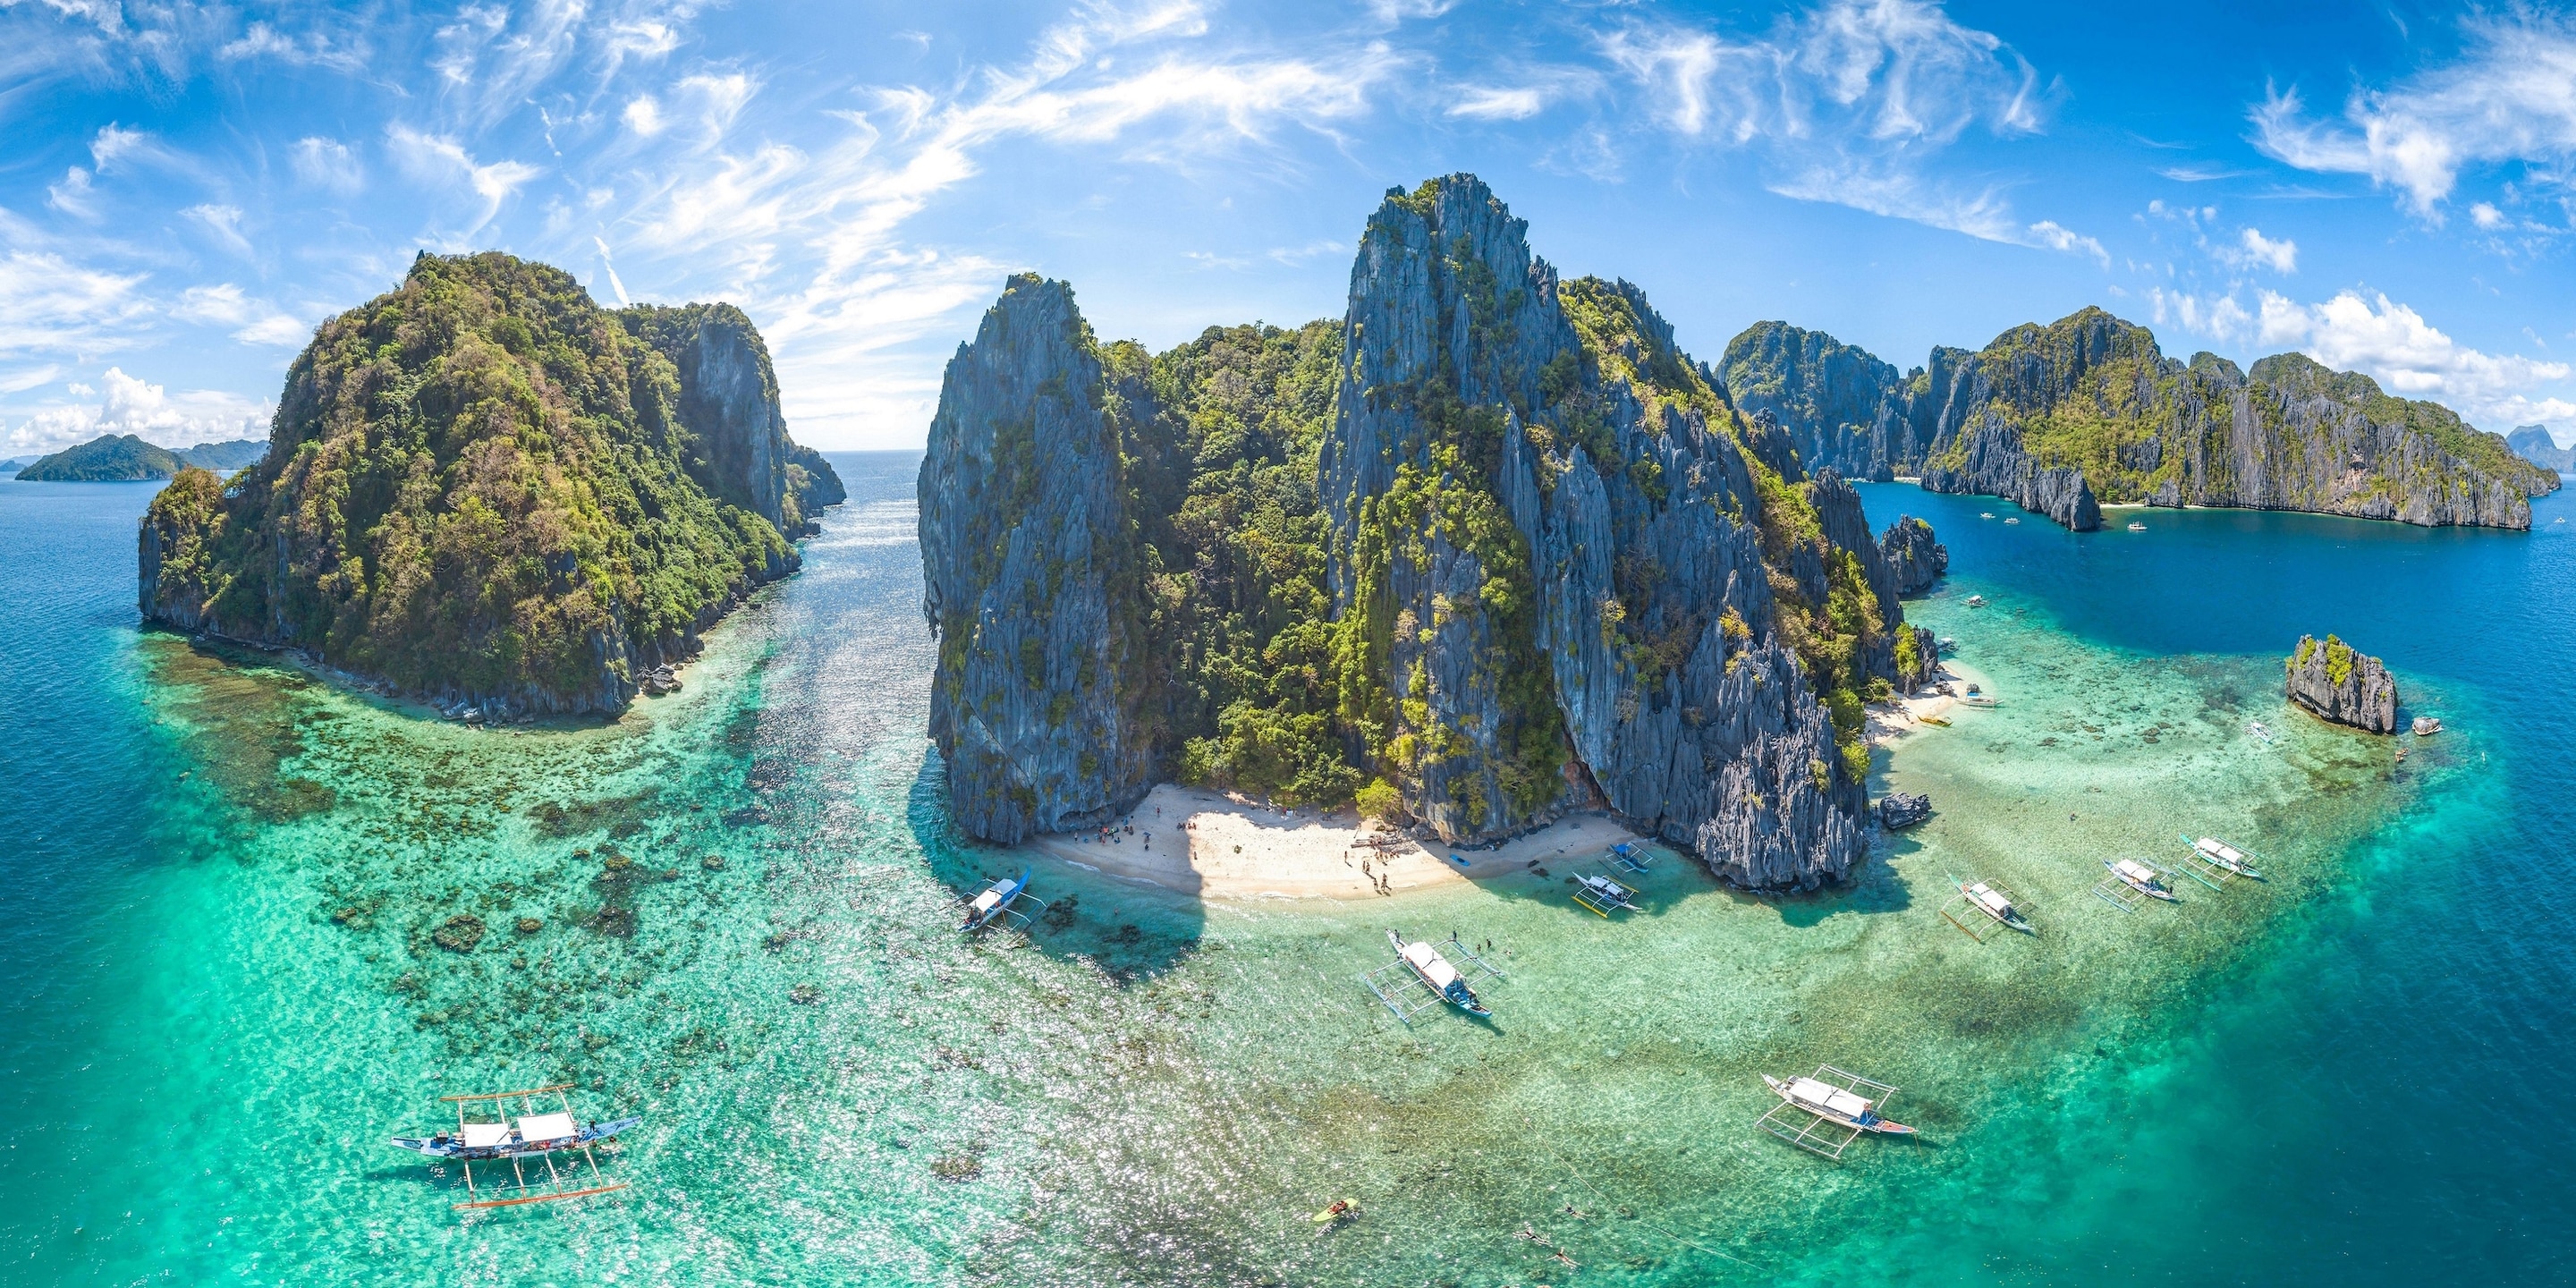
natural, sea, cloud, water, sky, water resources, world, green, mountain, blue, natural landscape, highland, coastal and oceanic landforms, terrain, travel, beach, headland, landscape, mountainous landforms, klippe, leisure, horizon, mountain range, shore, hill, island, lake, cumulus, rock, geology, cape, cove, wilderness, tropics, hill station, coast, ocean, caribbean, sound, nature reserve, cliff, tourism, bay, massif, peninsula, panorama, inlet, islet, promontory, escarpment, tourist attraction, reflection, wave, bight, vacation, photography, aerial photography, archipelago, summit, lagoon